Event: Nepal Earthquake
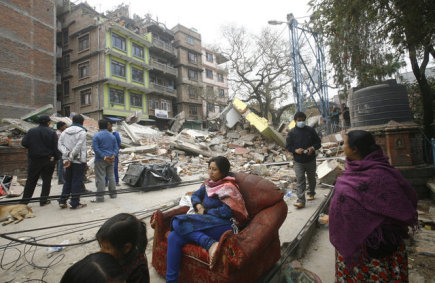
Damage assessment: damage